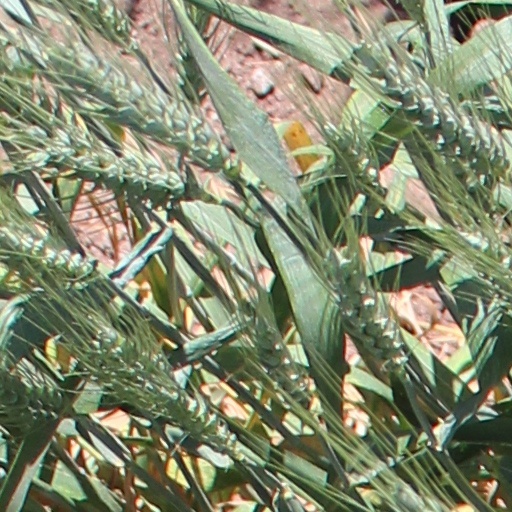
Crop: wheat